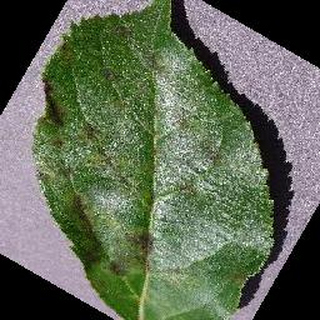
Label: apple_apple_scab